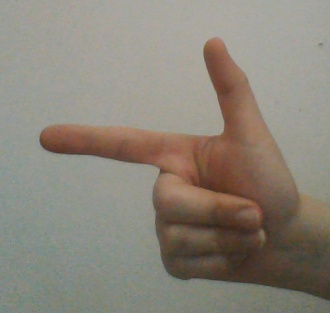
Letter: yaa